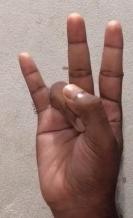
ASL sign: 7